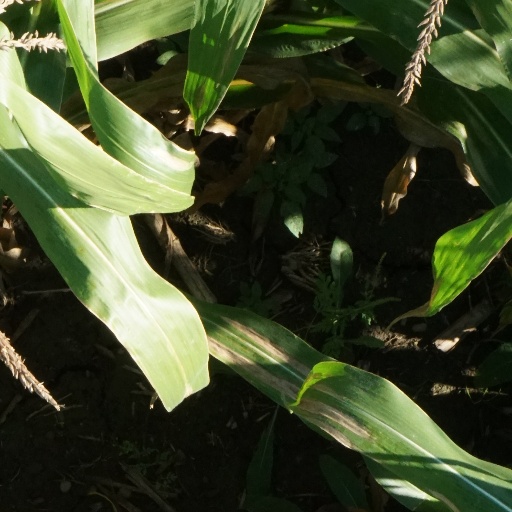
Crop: maize; corn